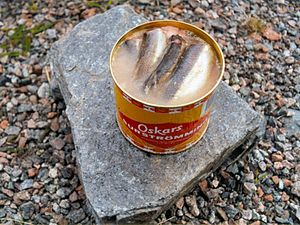
Surströmming
Åben dåse med surströmming.
Surströmming er en traditionel svensk ret bestående af sild konserveret ved fermentering, altså en rakfisk. Fermenteringen foregår ved gæring af magre sild i saltlage og varer 3 til 4 måneder. Fermenteringen udvikler forskellige typer gas, domineret af hydrogensulfid med sin karakteristiske lugt af rådne æg. Fisken giver derfor en gennemtrængede stank fra sig, og spises kun udendørs. Expressen meldte i 2006 om et tysk par, som skulle flyve hjem fra Skellefteå medbringende en surströmmingsdåse i bagagen. Overtrykket i dåsen fik den til at eksplodere, og al bagage i flyet lugtede af den gærede fisk. De to tyskere blev holdt erstatningspligtige for samtlige passagerers bagage. Dertil måtte flyet gennemgå en rengøring, som tog tre dage.